The Bourne Deception

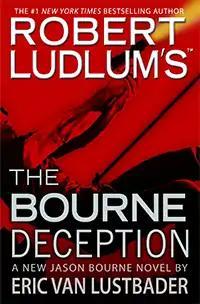
"The Bourne Deception" first edition cover

The Bourne Deception is a novel by Eric Van Lustbader, the seventh in the Jason Bourne series created by Robert Ludlum. It was released on June 9, 2009. It is Lustbader's fourth Bourne novel, following "The Bourne Sanction," which was published in 2008.